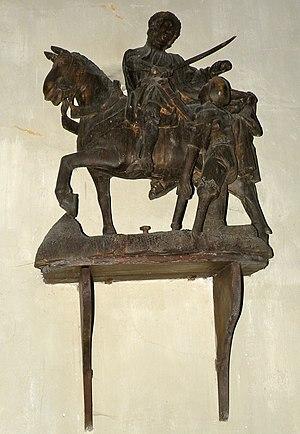
Intérieur de l'église Saint-Martin de Frouville statue de saint martin
L’église Saint-Martin est une église catholique paroissiale située à Frouville, dans le Val-d'Oise. Elle possède un clocher roman du premier quart du XIIᵉ siècle, qui subsiste de la précédente église, et présente des dispositions peu communes dans la région, avec notamment des arcatures décoratives plaquées, au niveau du premier étage. Les autres parties de l'église sont gothiques, et ont été édifiées pendant trois campagnes rapprochées entre 1220 et 1240 environ. Il s'agit d'une nef non voûtée accompagnée de bas-côtés, d'un chœur de deux travées, avec un chevet à pans coupés, et d'une chapelle. La charpente lambrissée en carène renversée de la nef, avec ses sablières sculptées, et le plan de l'église, sont remarquables : en effet, elle possède une seconde abside au sud du chœur, qui est presque une copie de ce dernier, et qui n'est pas visible depuis la nef. Une restauration inadéquate de 1925 diminue son intérêt. Au cours du dernier quart du XIIIᵉ siècle, voire au début du XIVᵉ siècle, l'église a été agrandie par l'adjonction d'une grande chapelle au nord du chœur, dont elle dépasse les dimensions.